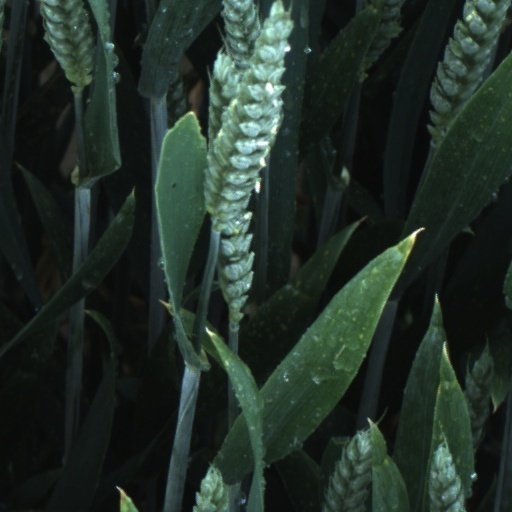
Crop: wheat